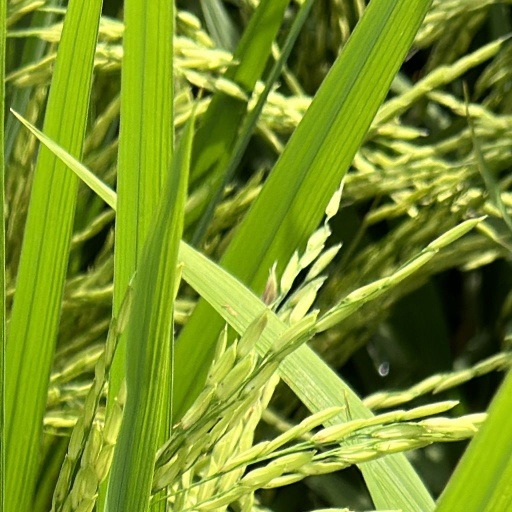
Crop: rice